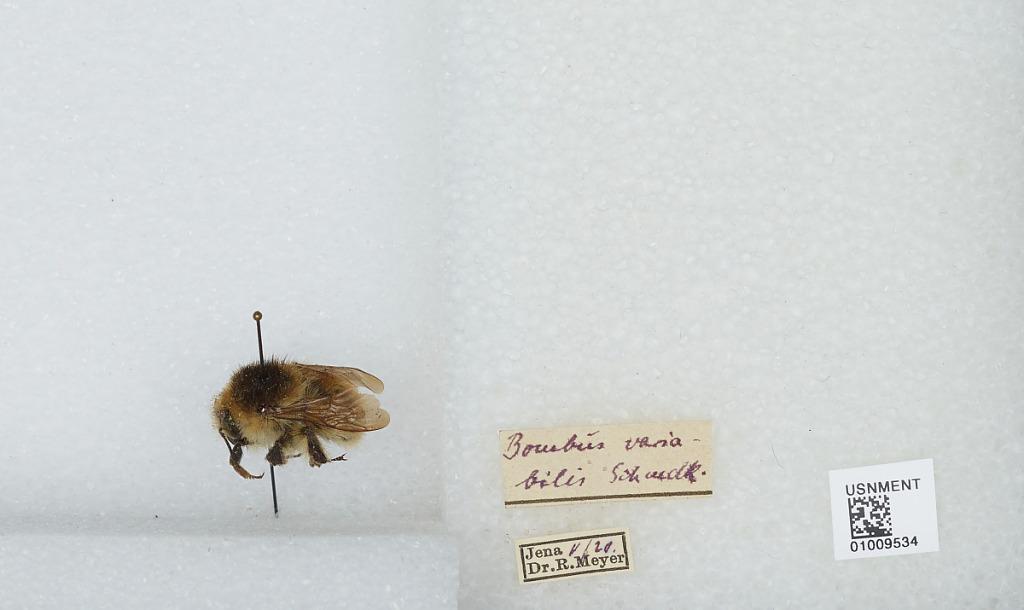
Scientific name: Bombus (Thoracobombus) humilis Illiger
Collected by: R. Meyer
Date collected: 1920-5-
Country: Germany
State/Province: Thuringia
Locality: Jena
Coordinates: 50.9287, 11.5882